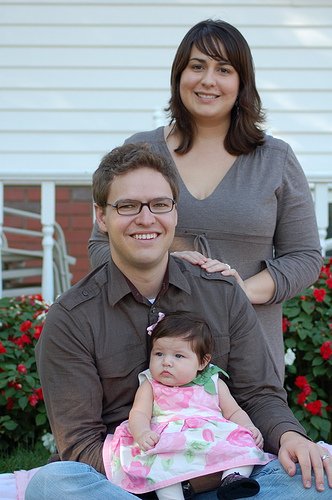
Label: not_food